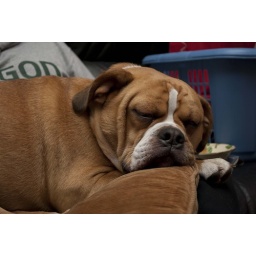
Fun around the house with the new flash! My sister's dog Ralf (Ralph). lol the spelling was intentional